Henoch–Schönlein purpura

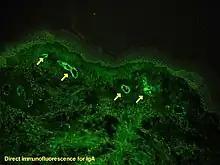
Microphotograph of a histological section of human skin prepared for direct immunofluorescence using an anti-IgA antibody, the skin is a biopsy of a patient with Henoch–Schönlein purpura. IgA deposits are found in the walls of small superficial capillaries (yellow arrows). The pale wavy green area on top is the epidermis, the bottom fibrous area is the dermis.

The diagnosis is based on the combination of the symptoms, as very few other diseases cause the same symptoms together. Blood tests may show elevated creatinine and urea levels (in kidney involvement), raised IgA levels (in about 50%), and raised C-reactive protein (CRP) or erythrocyte sedimentation rate (ESR) results; none are specific for Henoch–Schönlein purpura. The platelet count may be raised, and distinguishes it from diseases where low platelets are the cause of the purpura, such as idiopathic thrombocytopenic purpura and thrombotic thrombocytopenic purpura.